Palatine T 5

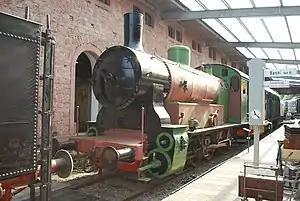
Pfalzbahn 307, later DRG 94 002 at the Neustadt/Weinstrasse Railway Museum, June 2011

Class T 5 of the Palatinate Railway was a German, goods train, tank locomotive class with five coupled axles and no carrying axles.